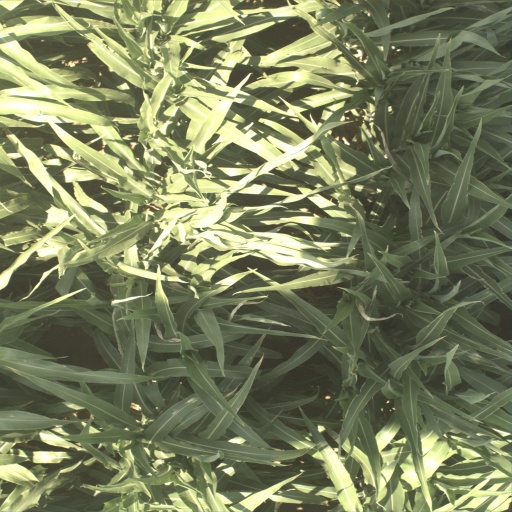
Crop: sorghum